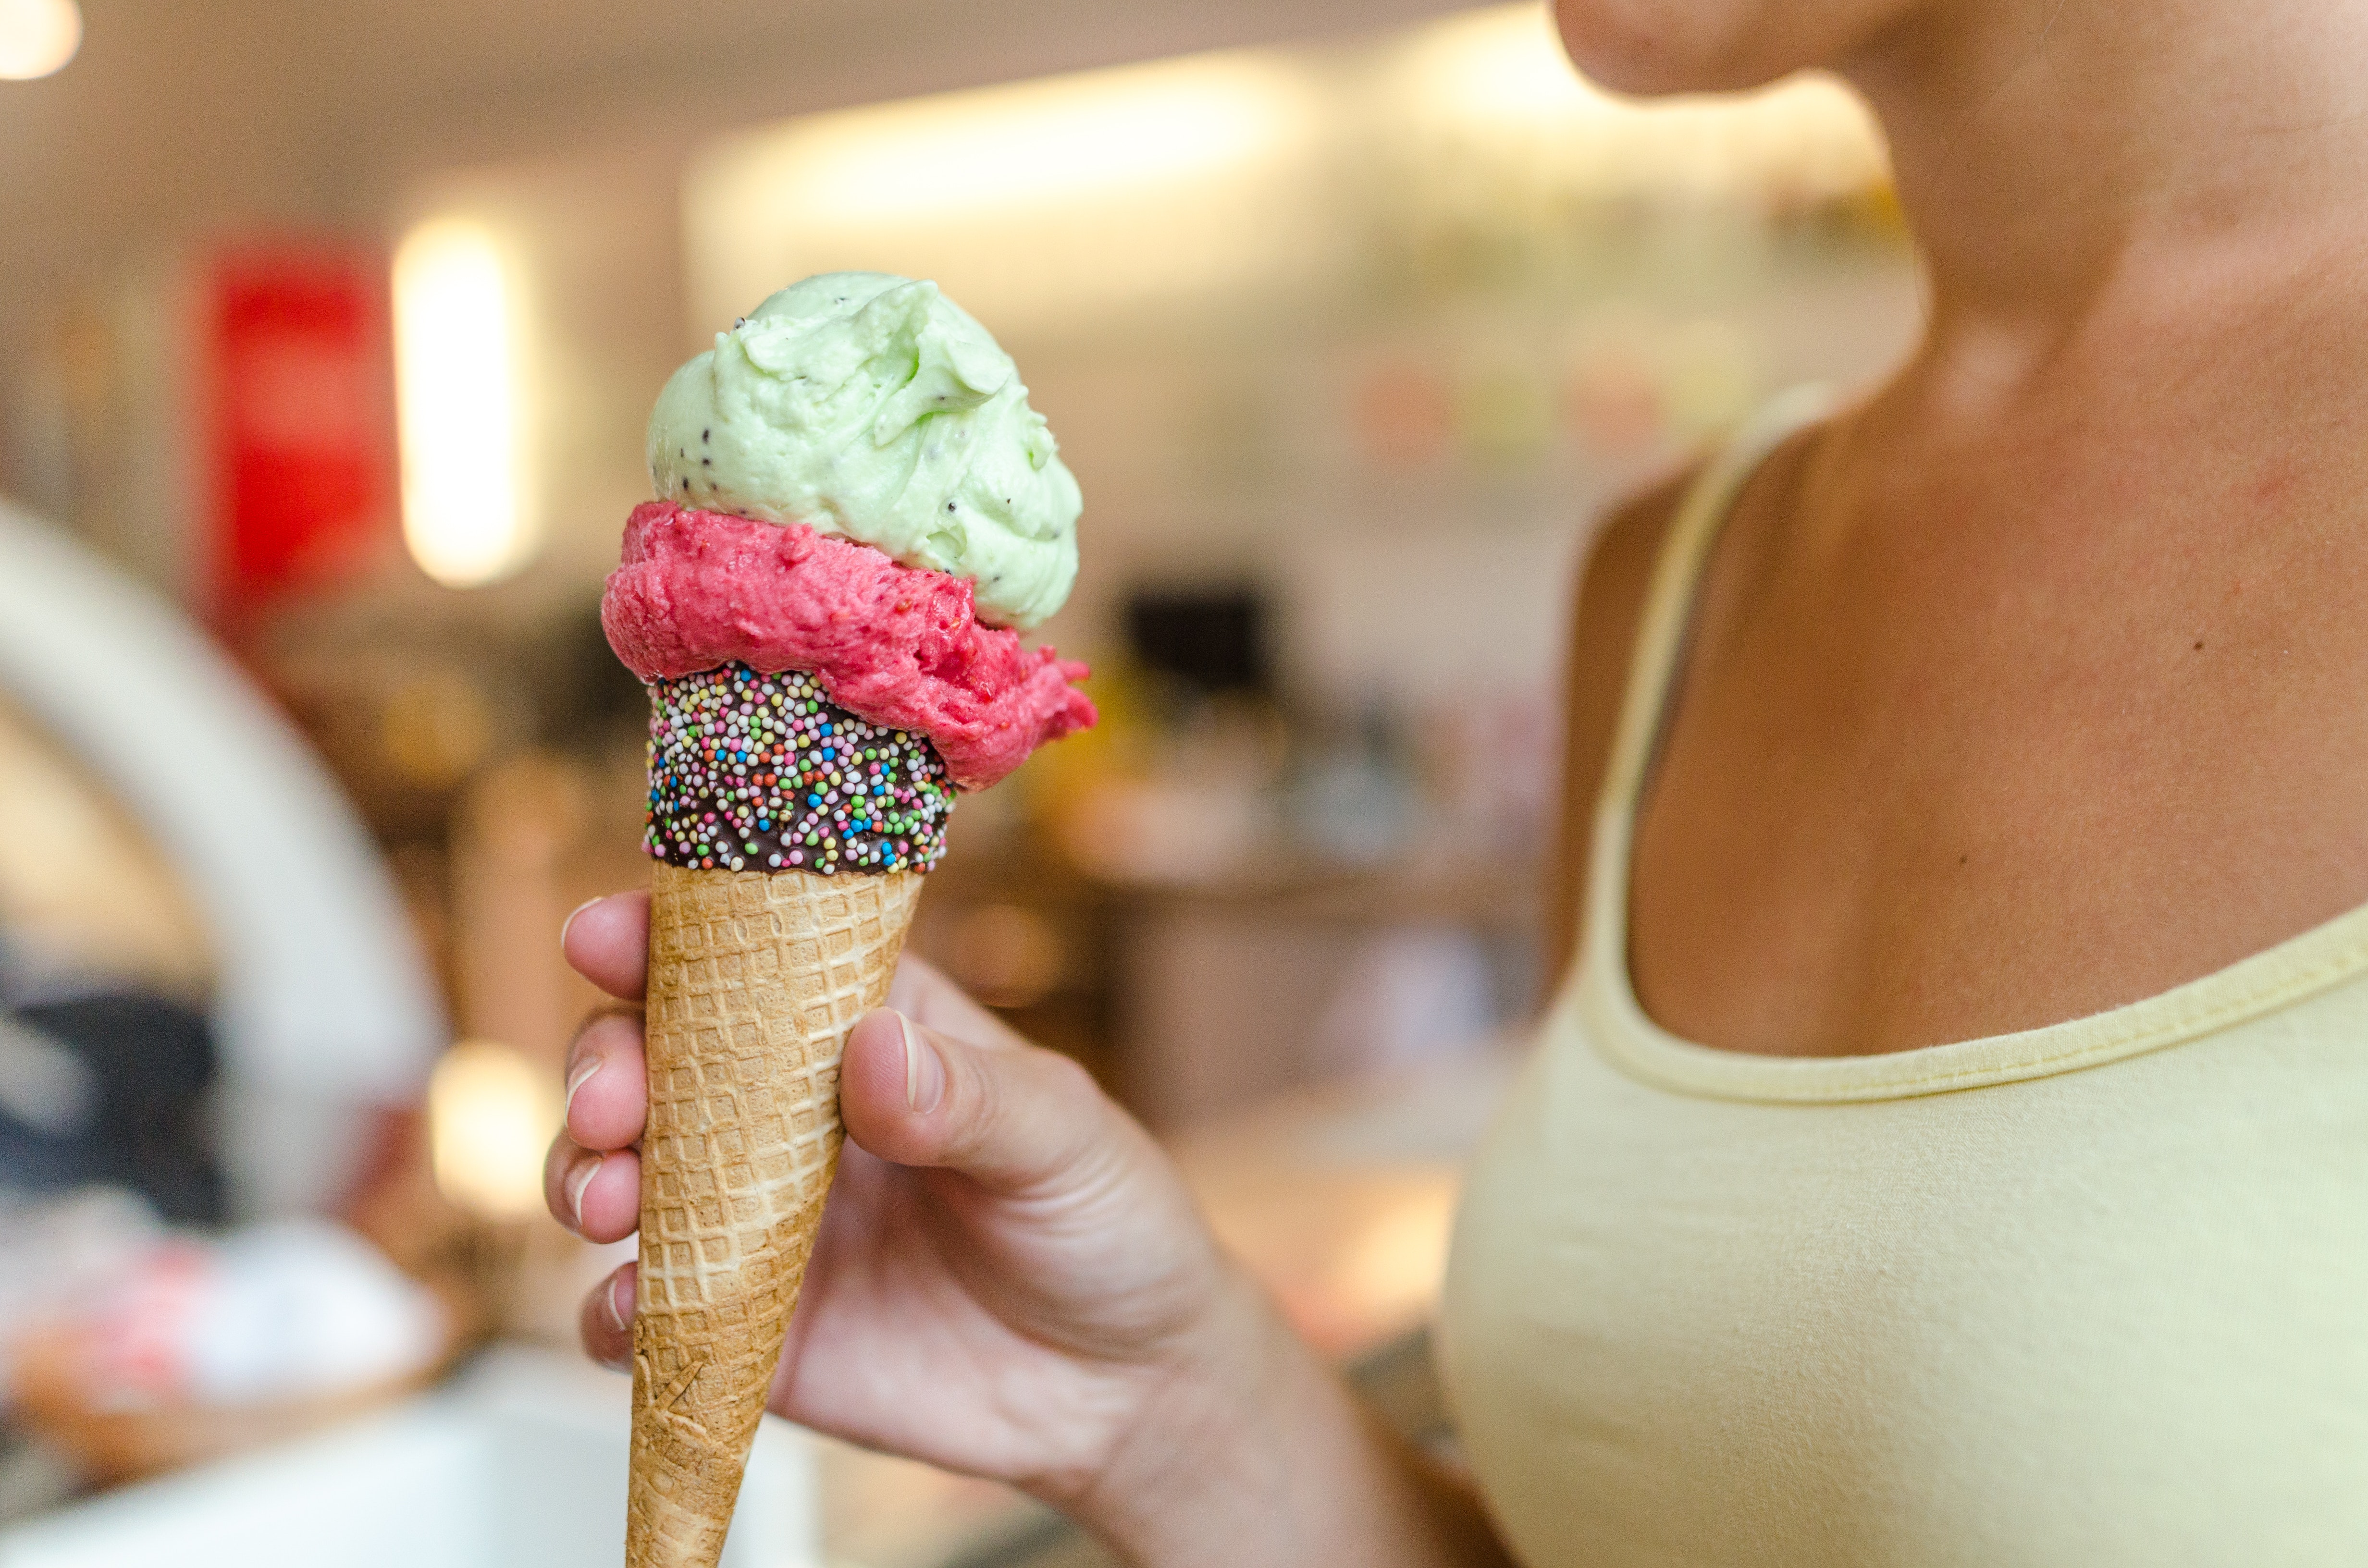
ice cream cone, frozen dessert, dondurma, gelato, food, Soft Serve Ice Creams, ice cream, sorbetes, dessert, dairy, sweetness, sprinkles, cream, cuisine, nail